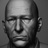
Emotion: neutral